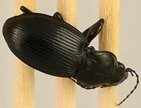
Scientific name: Cyclotrachelus torvus
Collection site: Northern Great Plains Research Laboratory NEON (NOGP), plot NOGP_007